Farrier Marine

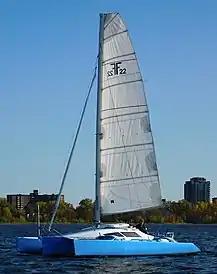
Farrier F-22 trimaran sailboat

After gaining hands-on experience from building and sailing his own sailboats, Ian Farrier designed a trimaran folding system and applied in 1973 for a patent that was granted in 1975 as the Farrier Folding System.